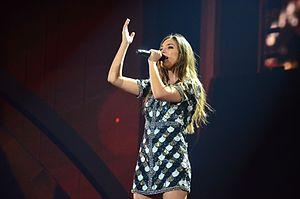
La France participe au Concours Eurovision de la chanson 2017 à Kiev en Ukraine. Le pays est représenté par Alma avec sa chanson Requiem, choisies via une sélection interne.